Hillary Clinton

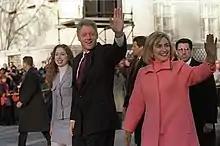
Chelsea, Bill, and Hillary Clinton walking down Pennsylvania Avenue to start Bill's second presidential term in 1997

In January 1993, President Clinton named Hillary to chair a task force on National Health Care Reform, hoping to replicate the success she had in leading the effort for Arkansas education reform. The recommendation of the task force became known as the Clinton health care plan. This was a comprehensive proposal that would require employers to provide health coverage to their employees through individual health maintenance organizations. Its opponents quickly derided the plan as "Hillarycare" and it even faced opposition from some Democrats in Congress.